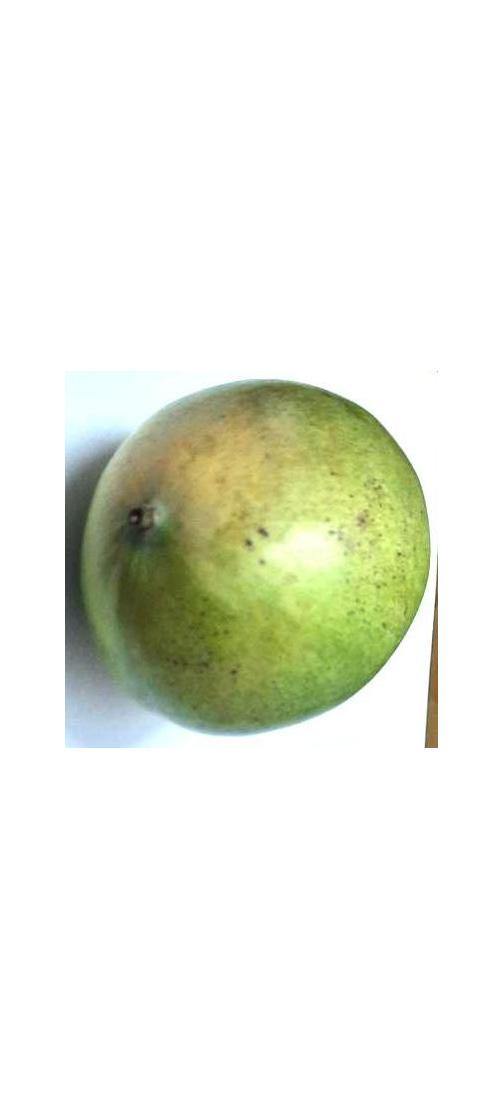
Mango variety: Rupali